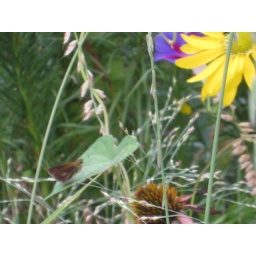
female Northern Broken-Dash Skipper rest on a morning glory leaf, near switch grass and cup plant